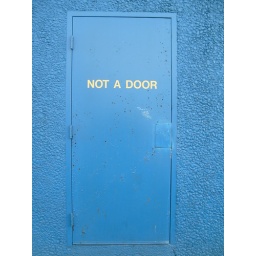
A liar of a door on the outside of a building in Kent, Washington, March 2008